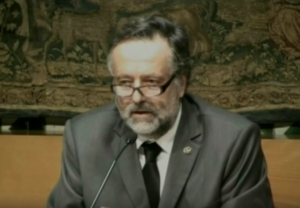
Jusèp Loís Sans Socasau est un homme politique, professeur de mathématique et militant pour le Val d'Aran occitan.